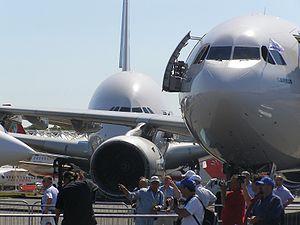
Le salon aéronautique de Farnborough – en anglais : Farnborough International Airshow – est un salon aéronautique consacré au secteur aéronautique et spatial civil et militaire. Il est organisé tous les deux ans – les années paires – en alternance avec celui du Bourget, et la même année que celui de Berlin ; avec celui du Bourget, ce sont les deux plus grands rendez-vous de l'aéronautique mondiale, devant ceux de Singapour et de Dubaï.